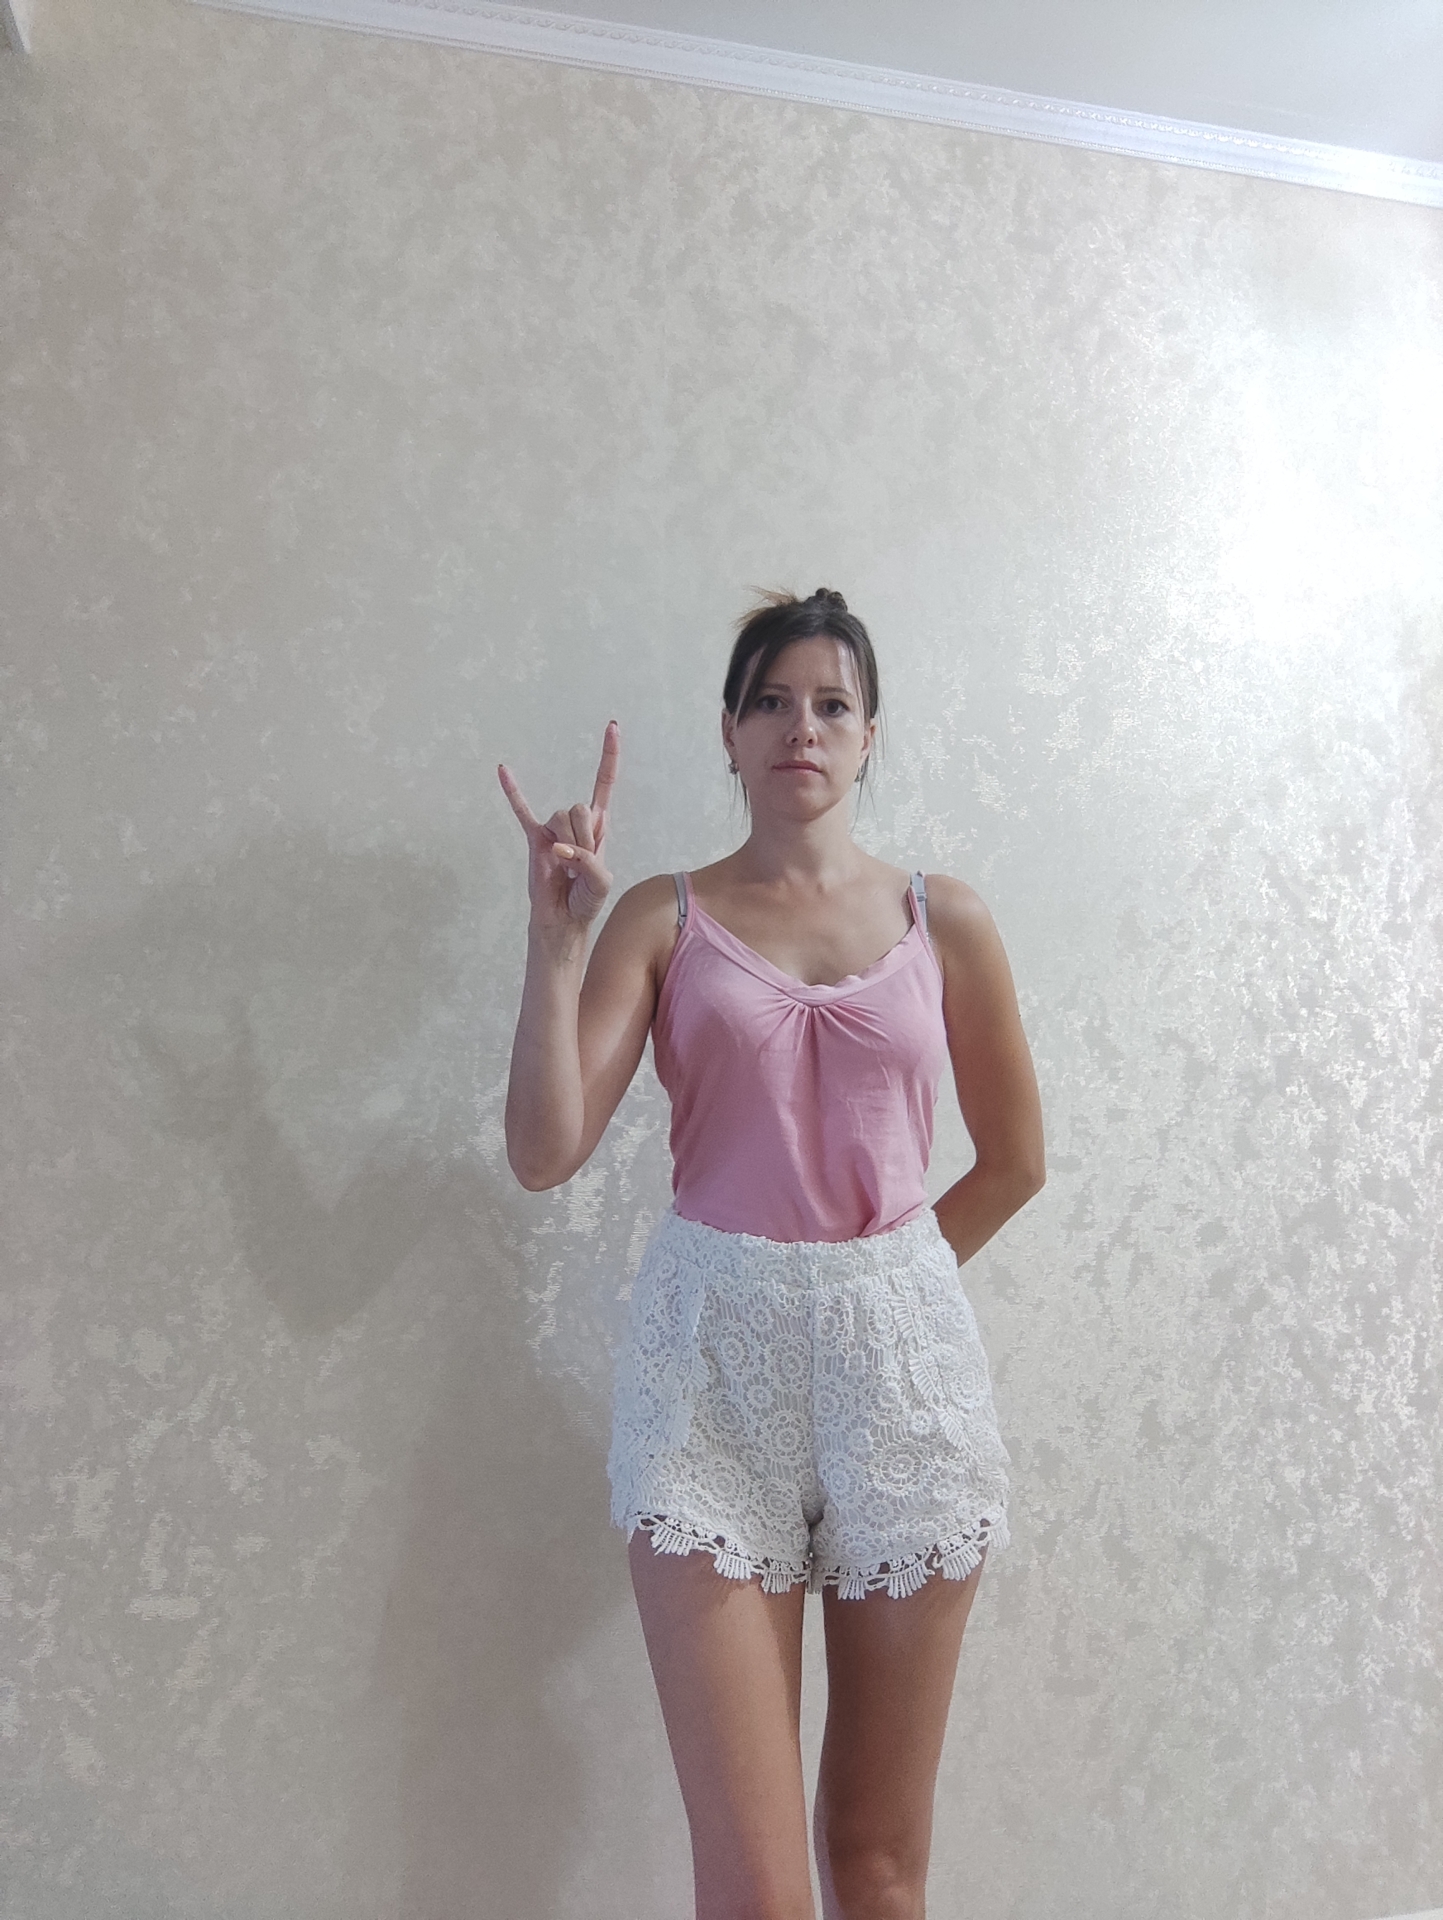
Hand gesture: rock